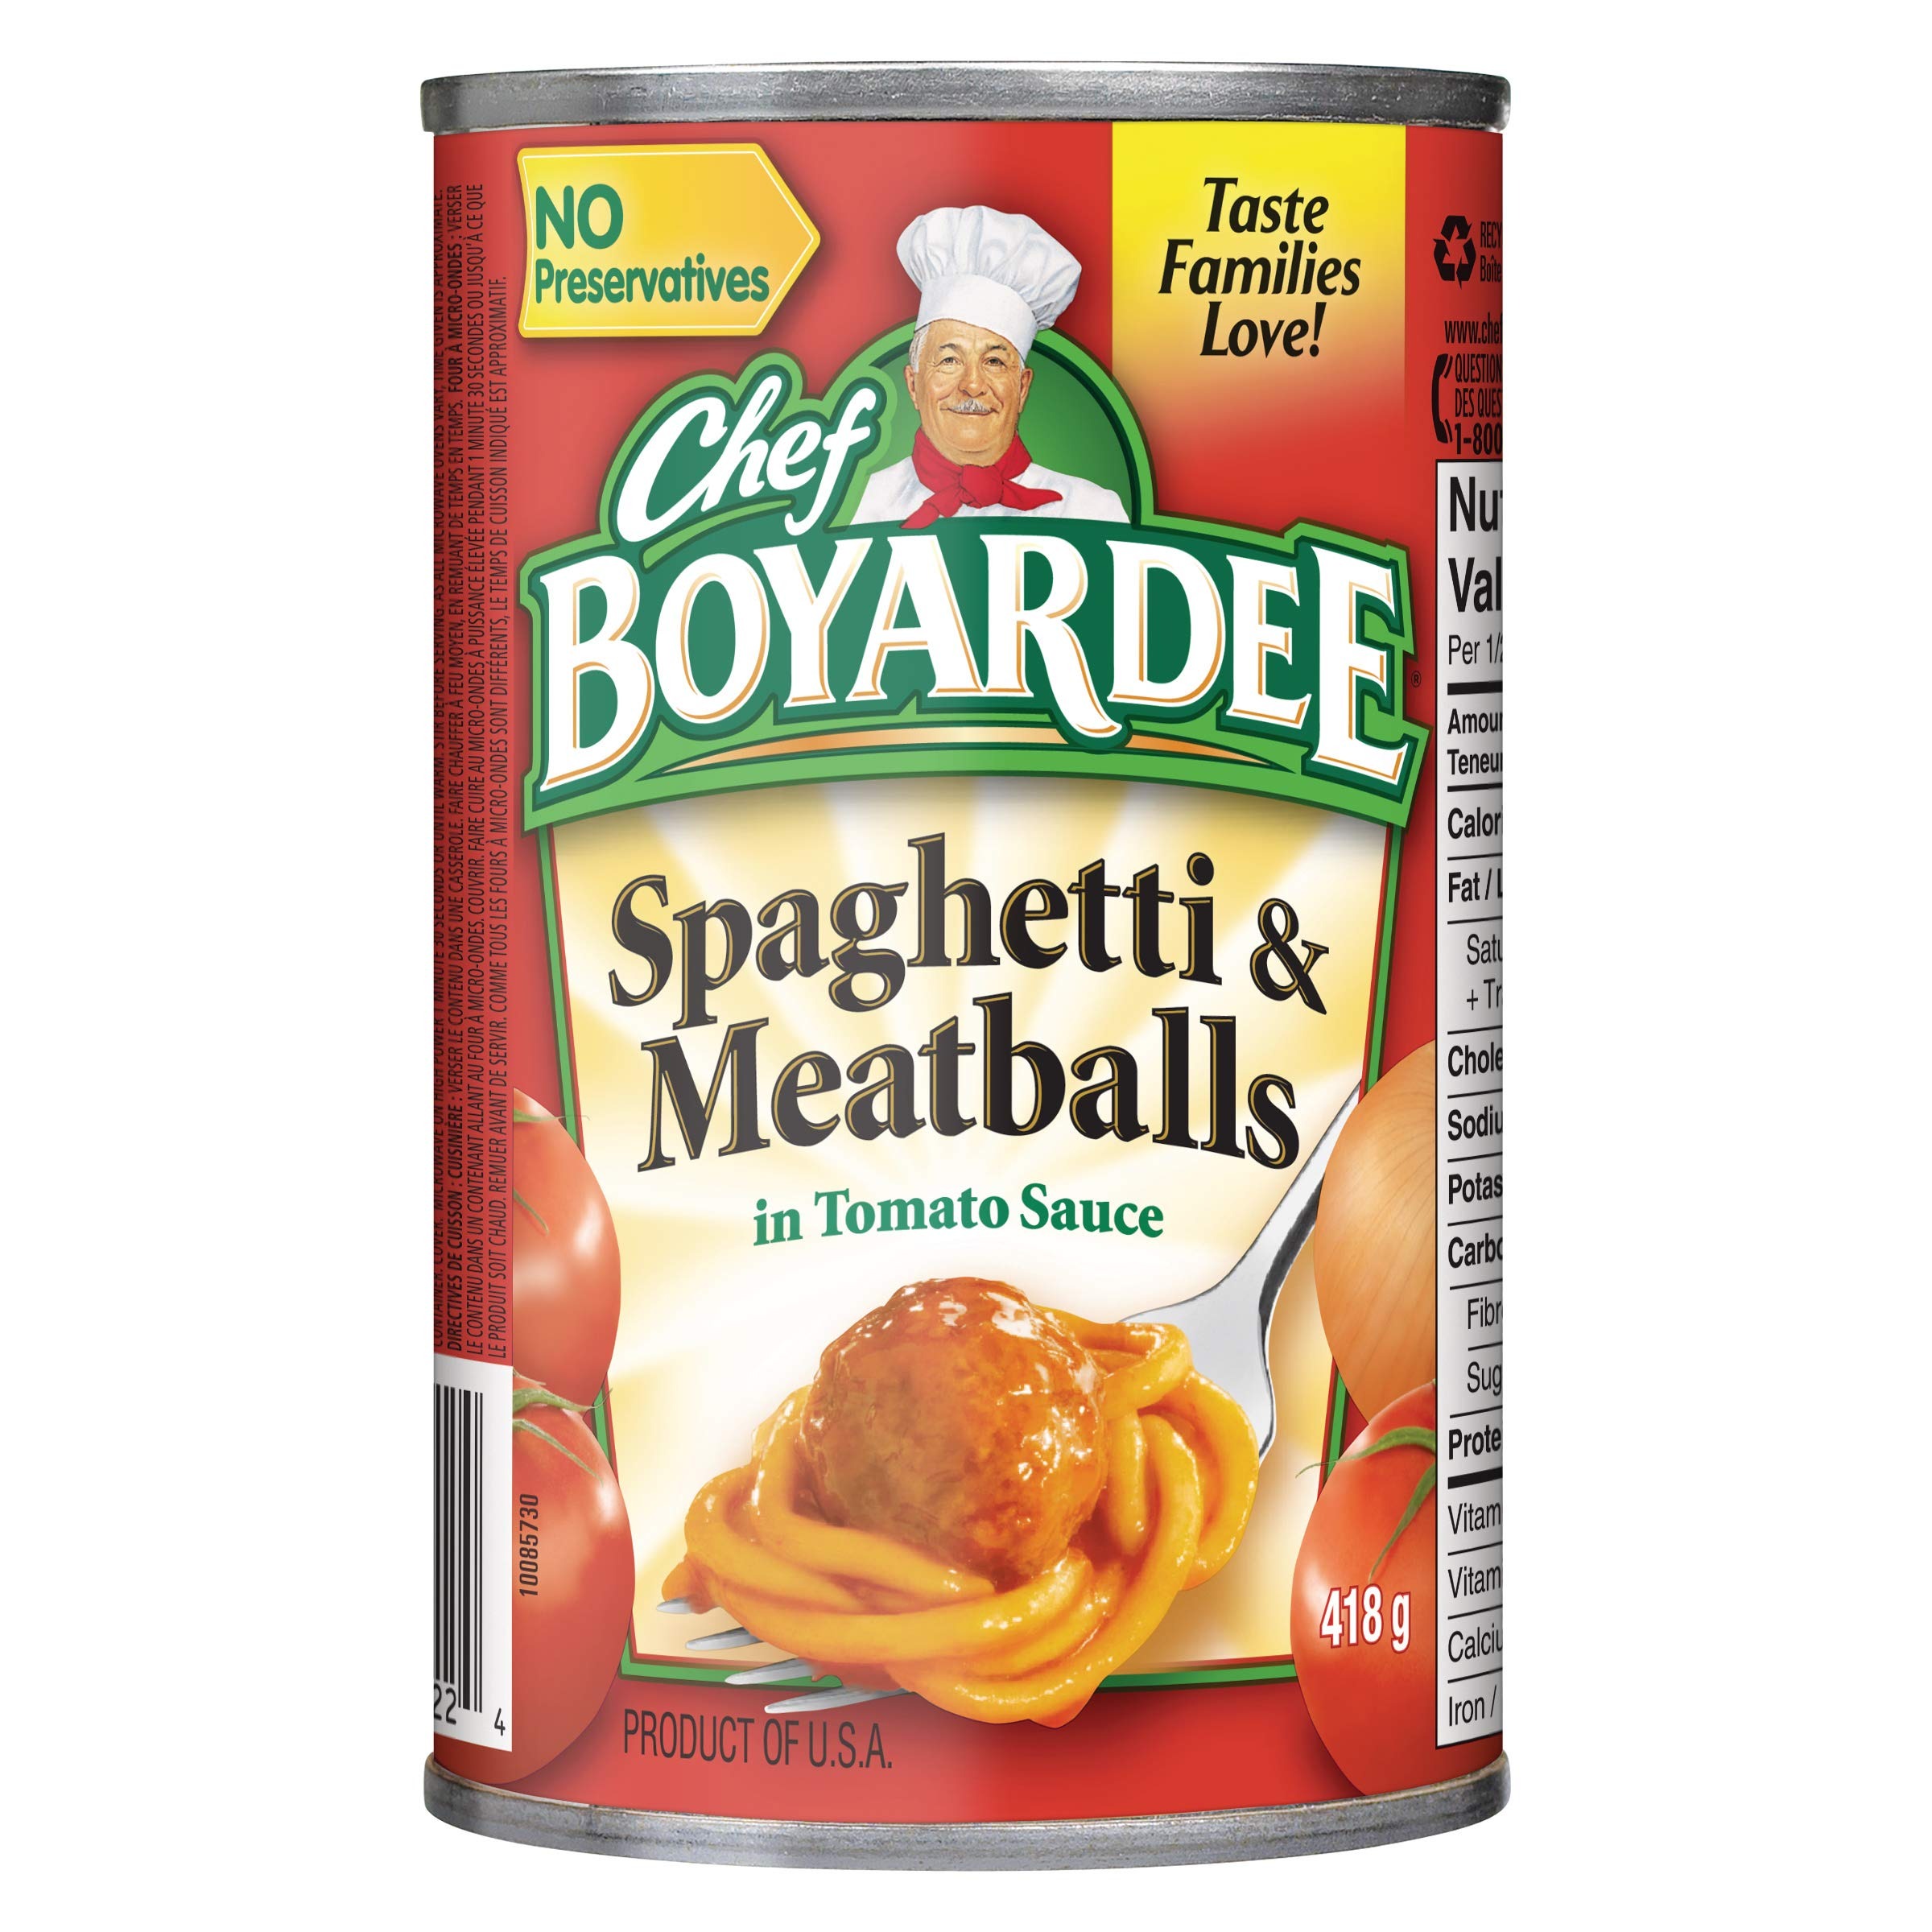
Item Name: Chef Boyardee Spaghetti and Meatballs, 14.5-Ounce (Pack of 24)
Bullet Point: Look! easy open top
Product Description: Chef Boyardee Spaghetti with Meatballs 14.5 oz (Pack of 24)
Value: 348.0
Unit: Ounce

Price: 1.79